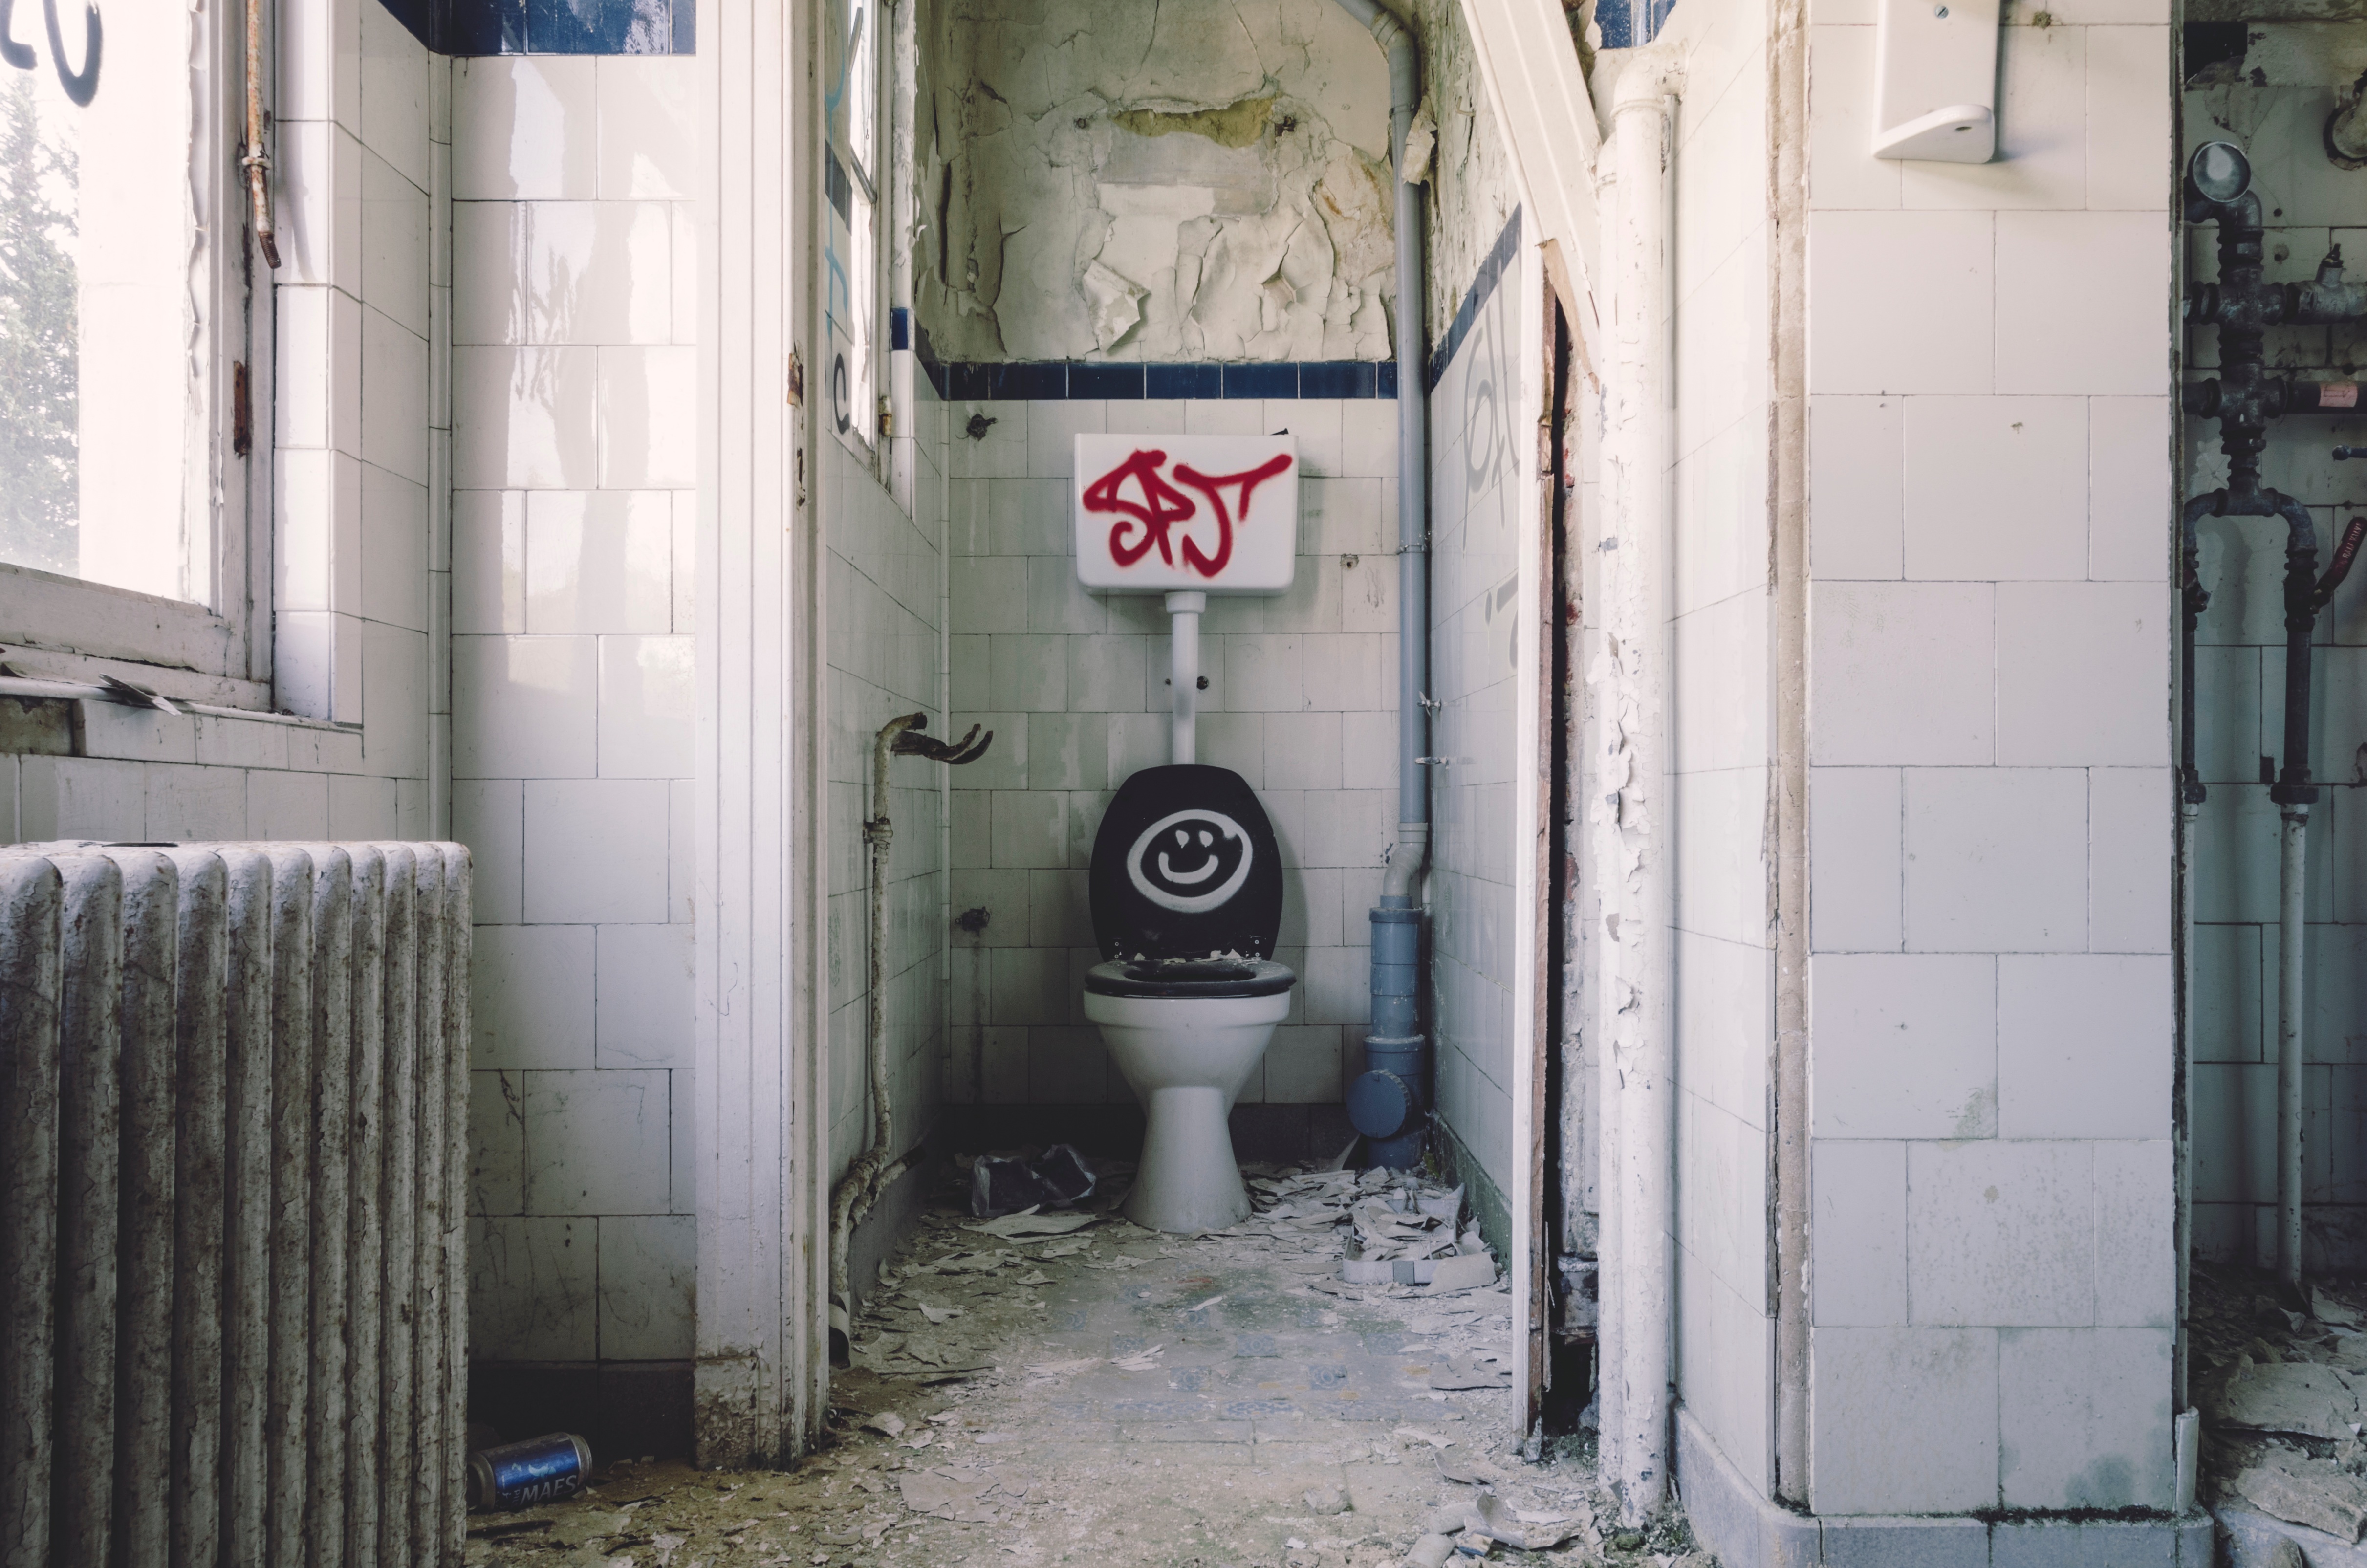
street, alley, wall, abandoned, toilet, vandalized, tile, vacant, art, infrastructure, public toilet, urban area